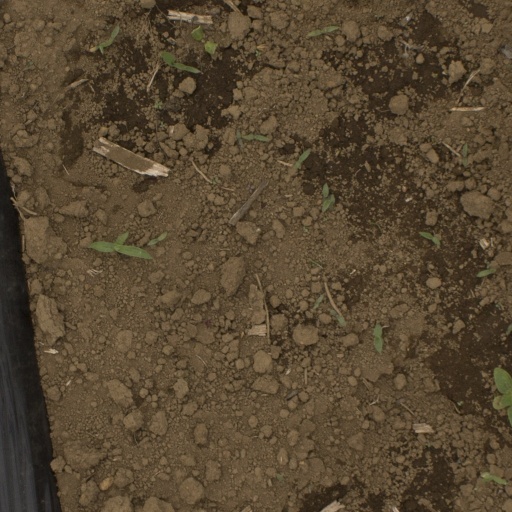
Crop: Jerusalem artichoke